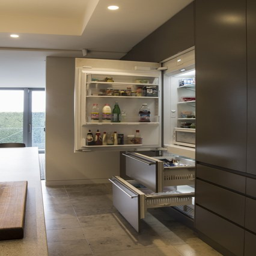
interior view of a kitchen after renovation